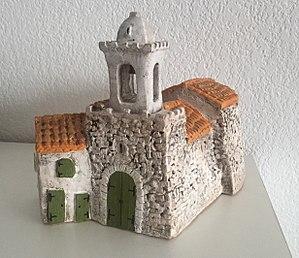
Décor de crèche représentant Notre Dame du Chateau
La chapelle Notre-Dame-du-Château est une chapelle située à Allauch, en France. Elle a aussi été appelée Notre-Dame-de-Belvézer, ou de Beauvoir.